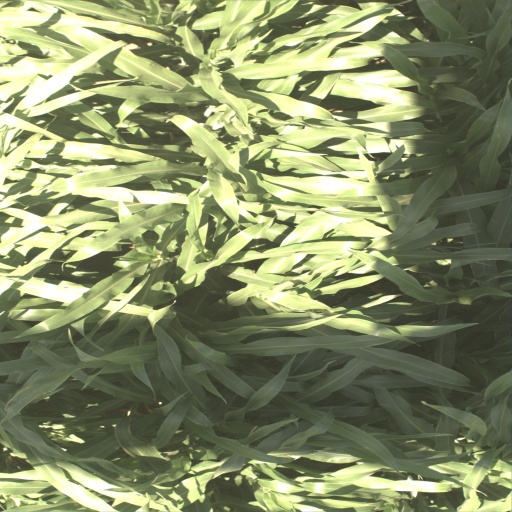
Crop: sorghum